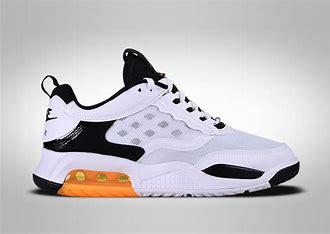
Brand: Jordan
Model: Max 200